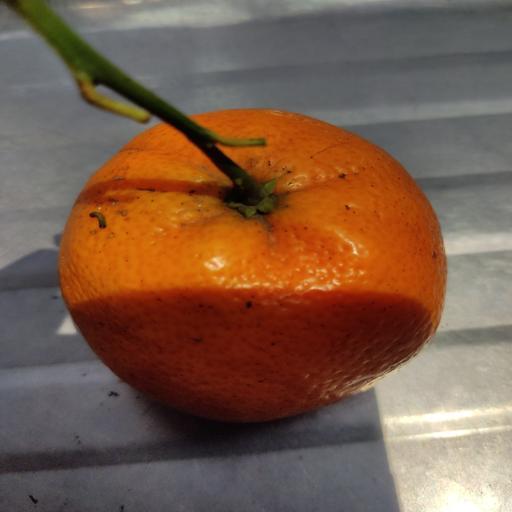
Crop type: Orange